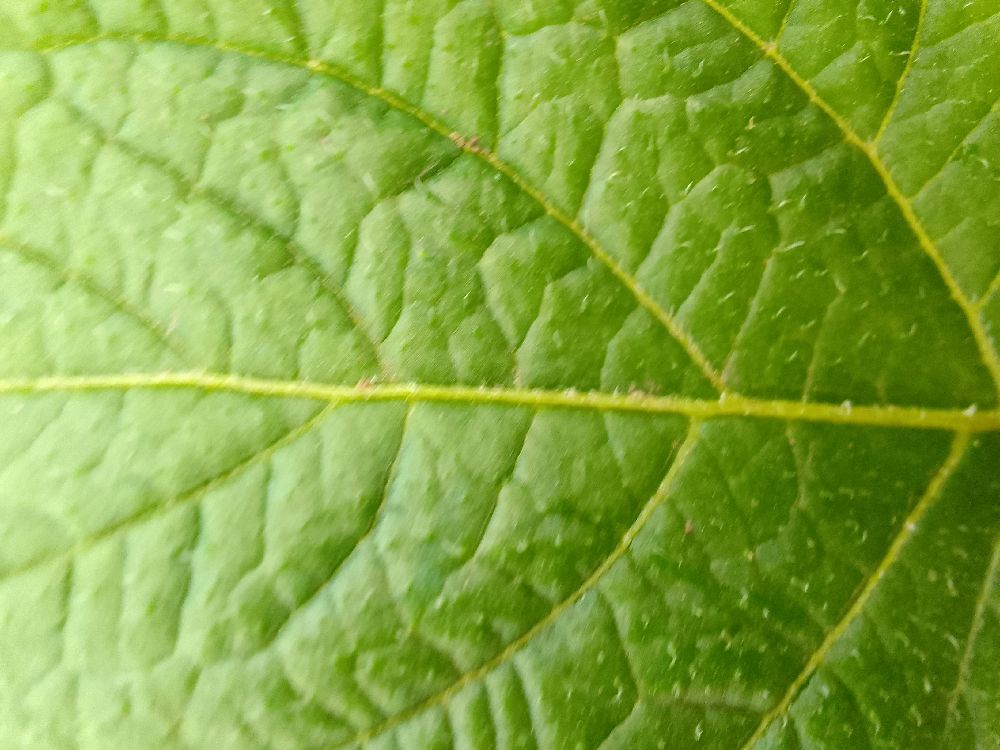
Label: Healthy